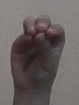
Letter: ha